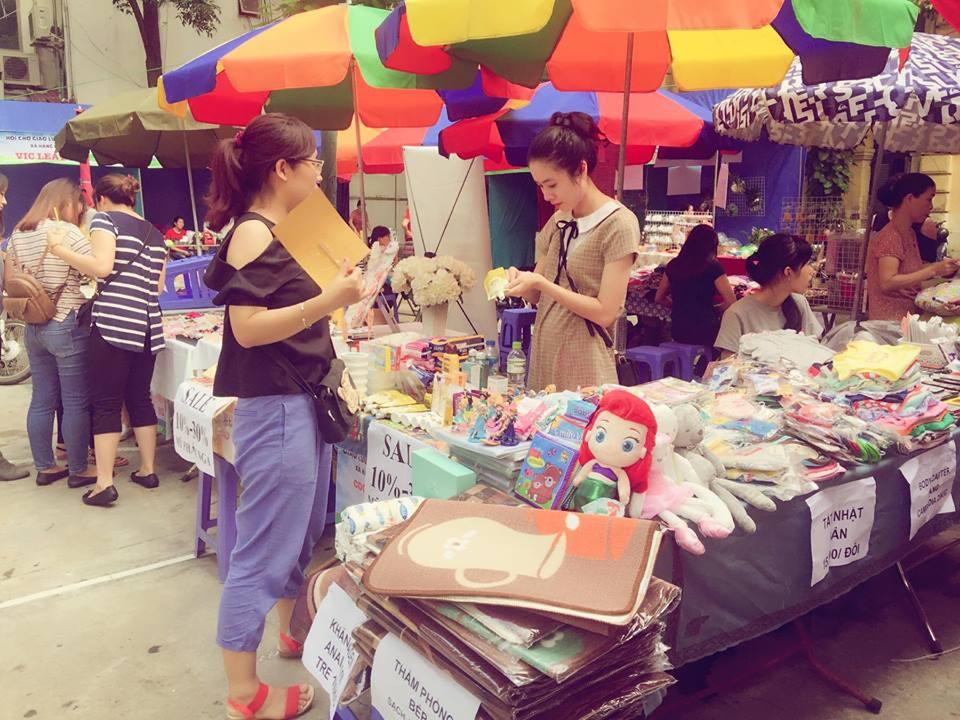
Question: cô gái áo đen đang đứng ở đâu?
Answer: cô gái áo đen đang đứng ở một quầy đồ dùng gia dụng